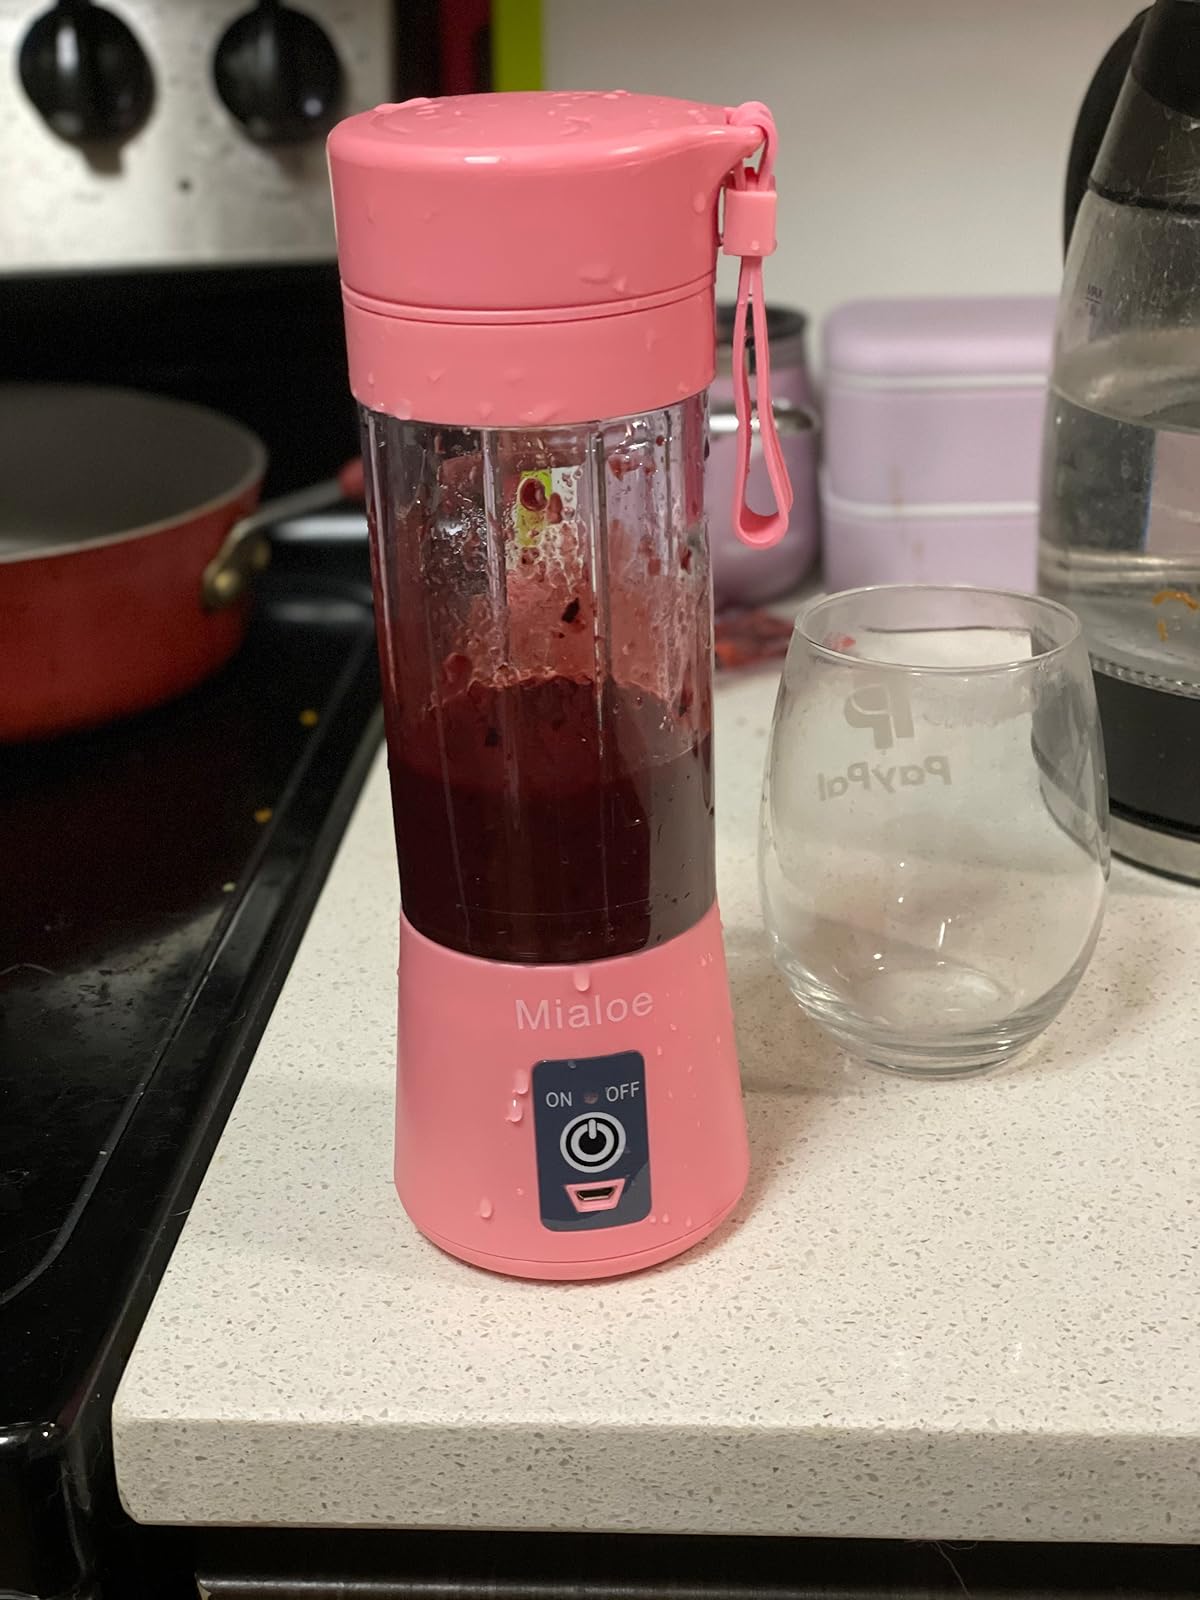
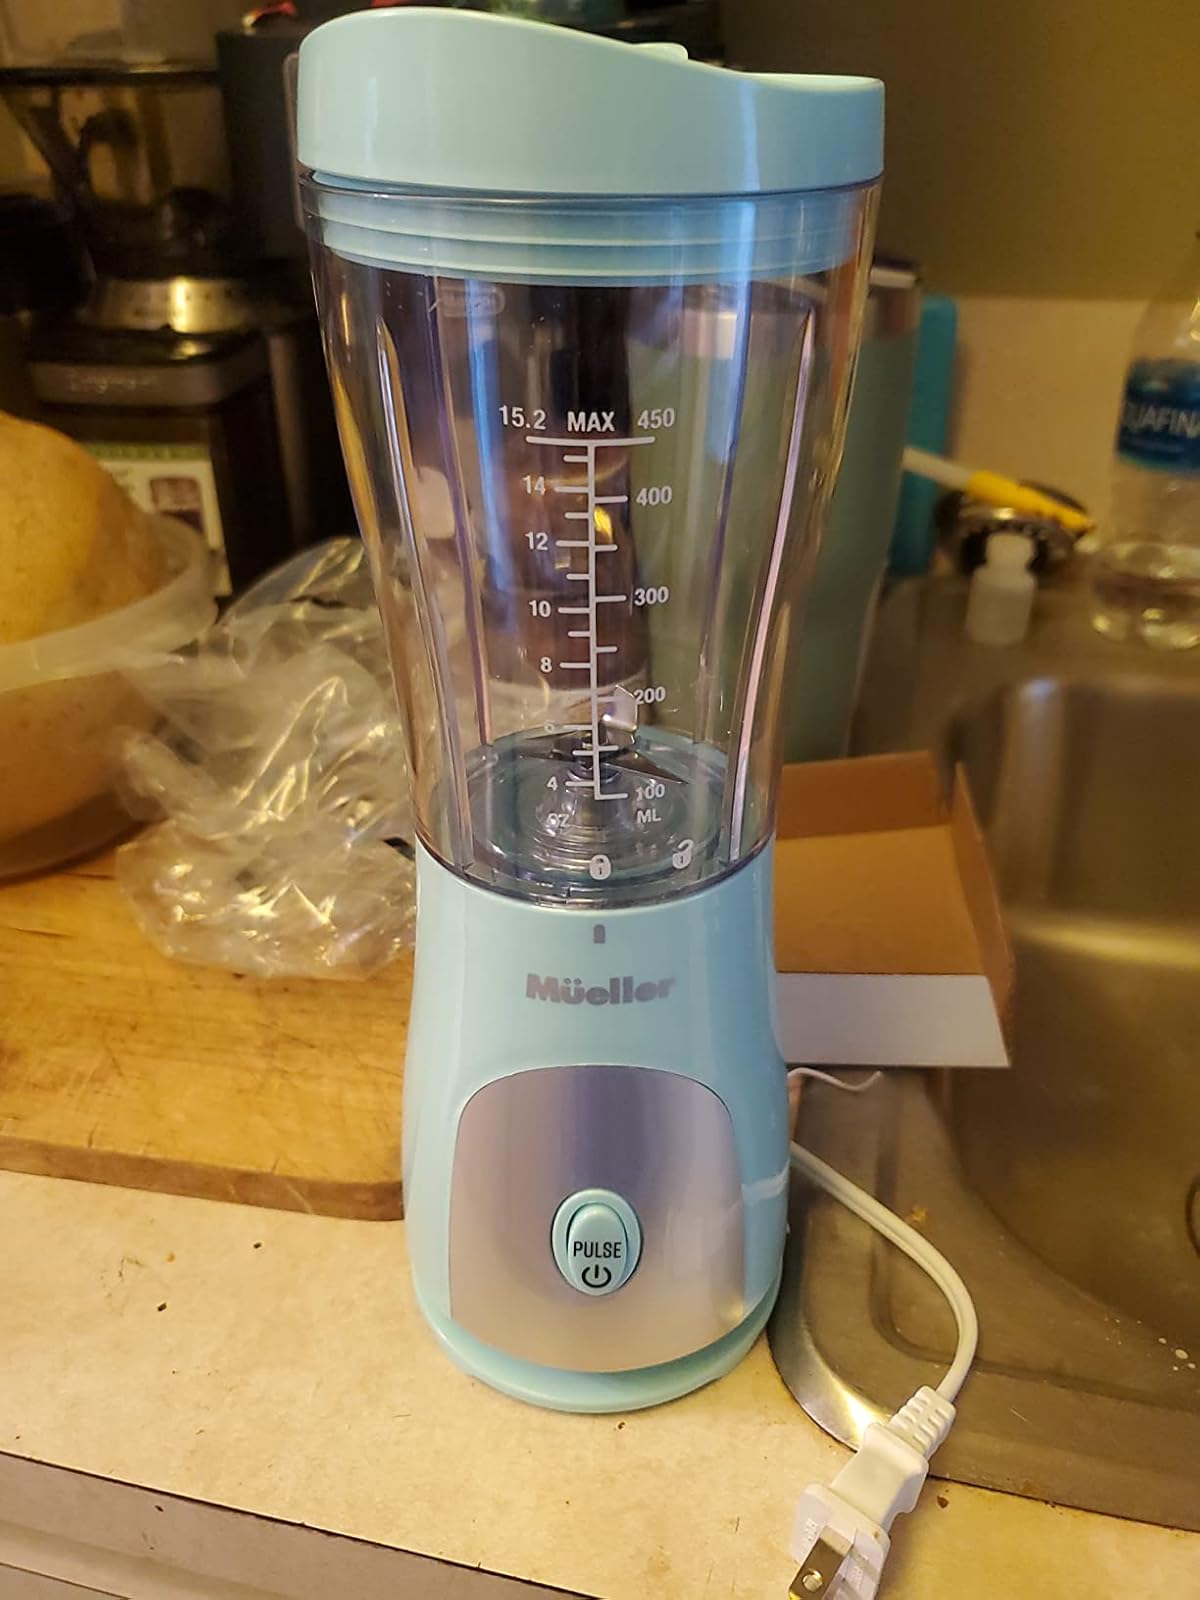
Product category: items_blender
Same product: no